Sach Khand

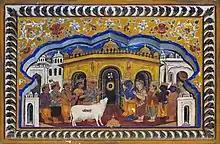
Sachkhand depiction from a mural artwork located at Gurdwara Baba Atal Sahib Ji

Sach Khand (Gurmukhi: ਸਚਖੰਡ) is a term used in Sikhism to denote an individual's union with God.